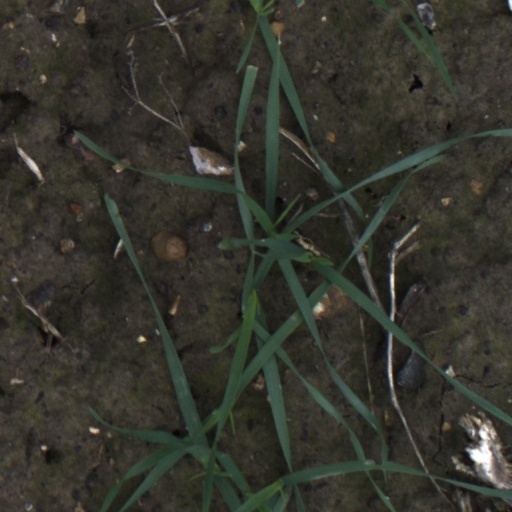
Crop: wheat